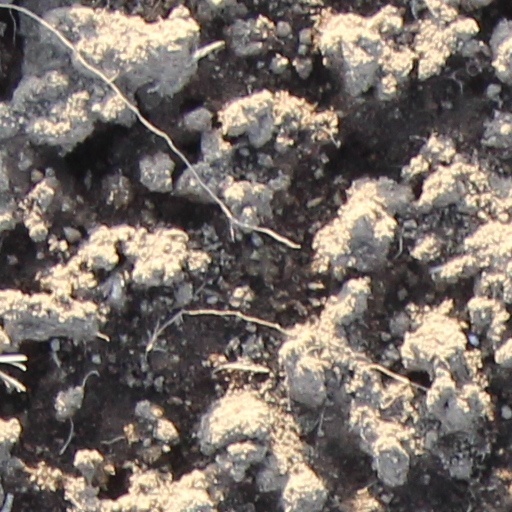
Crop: wheat